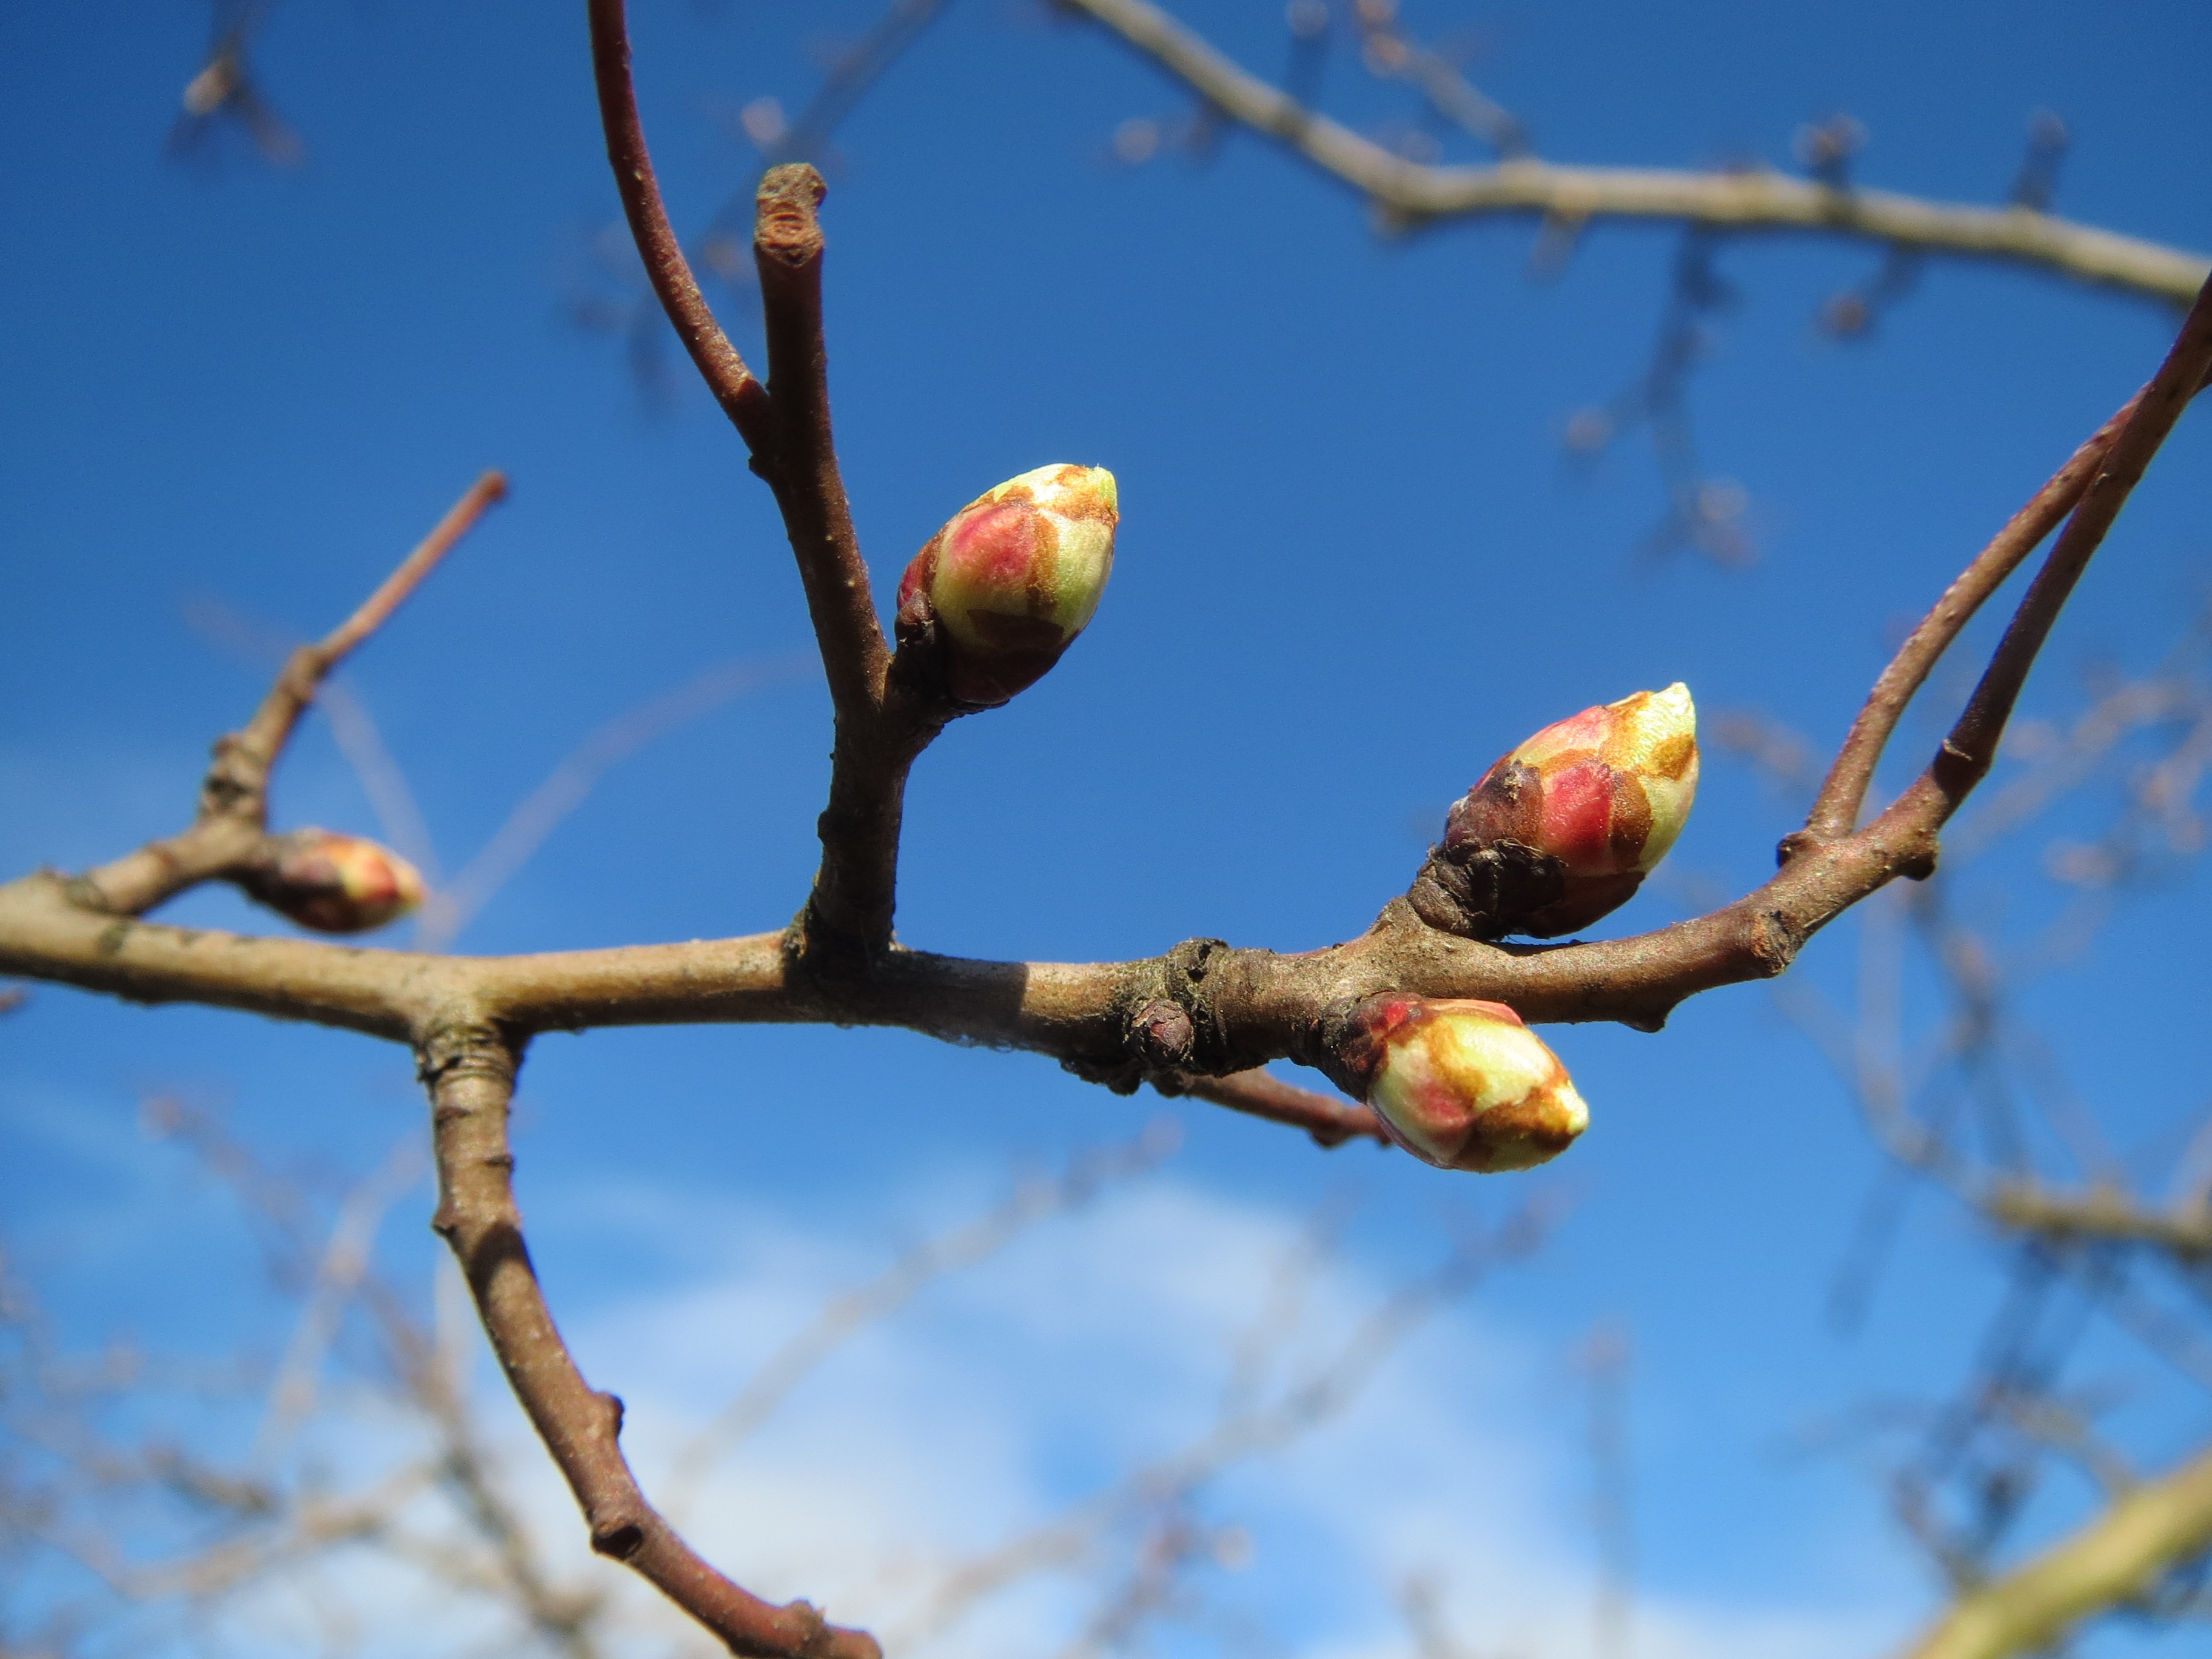
tree, nature, branch, blossom, plant, leaf, flower, food, spring, produce, macro, botany, flora, season, twig, buds, thornapple, bud, hawthorn, crataegus, macro photography, whitethorn, may tree, hawberry, plant stem